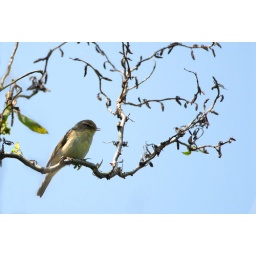
Bird in the blue sky